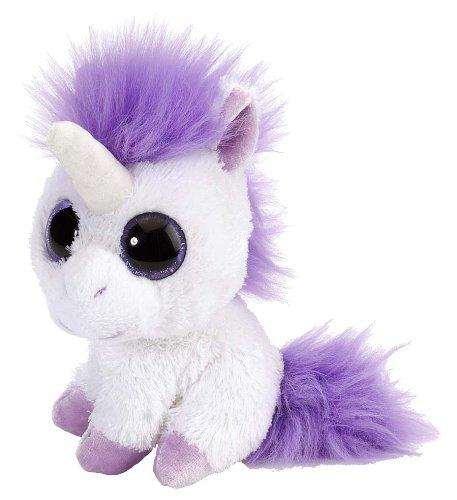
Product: Wild Republic Unicorn Plush, Stuffed Animal, Plush Toy, Lavender L'Il Sweet & Sassy 5 inches
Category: Toys & Games | Stuffed Animals & Plush Toys | Stuffed Animals & Teddy Bears
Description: Measuring at 5 inches, The unicorn stuffed animal is the perfect size for any fairy tale aficionado.
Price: $8.04
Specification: ProductDimensions:3x3x5inches|ItemWeight:0.64ounces|ShippingWeight:2.4ounces(Viewshippingratesandpolicies)|DomesticShipping:ItemcanbeshippedwithinU.S.|InternationalShipping:ThisitemcanbeshippedtoselectcountriesoutsideoftheU.S.LearnMore|ASIN:B00DQR023E|Itemmodelnumber:13702|Manufacturerrecommendedage:0monthsandup